Mikhail Belyayev

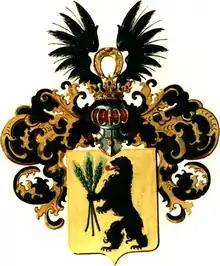
Coat of arms of the Belyaev family

The noble family of Belyaev had a rich military history, Notable members include Mikhail's cousin General Ivan Timofeevich Belyaev, the hero of the Chaco War, and Nikolai Timofeevich Belyaev, a participant in World War 1 and a scientist-metallurgist. One of his second cousins was the wife of Alexander Lvovich Blok, the father of the famous poet Alexander Alexandrovich Blok.